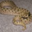
Label: snake